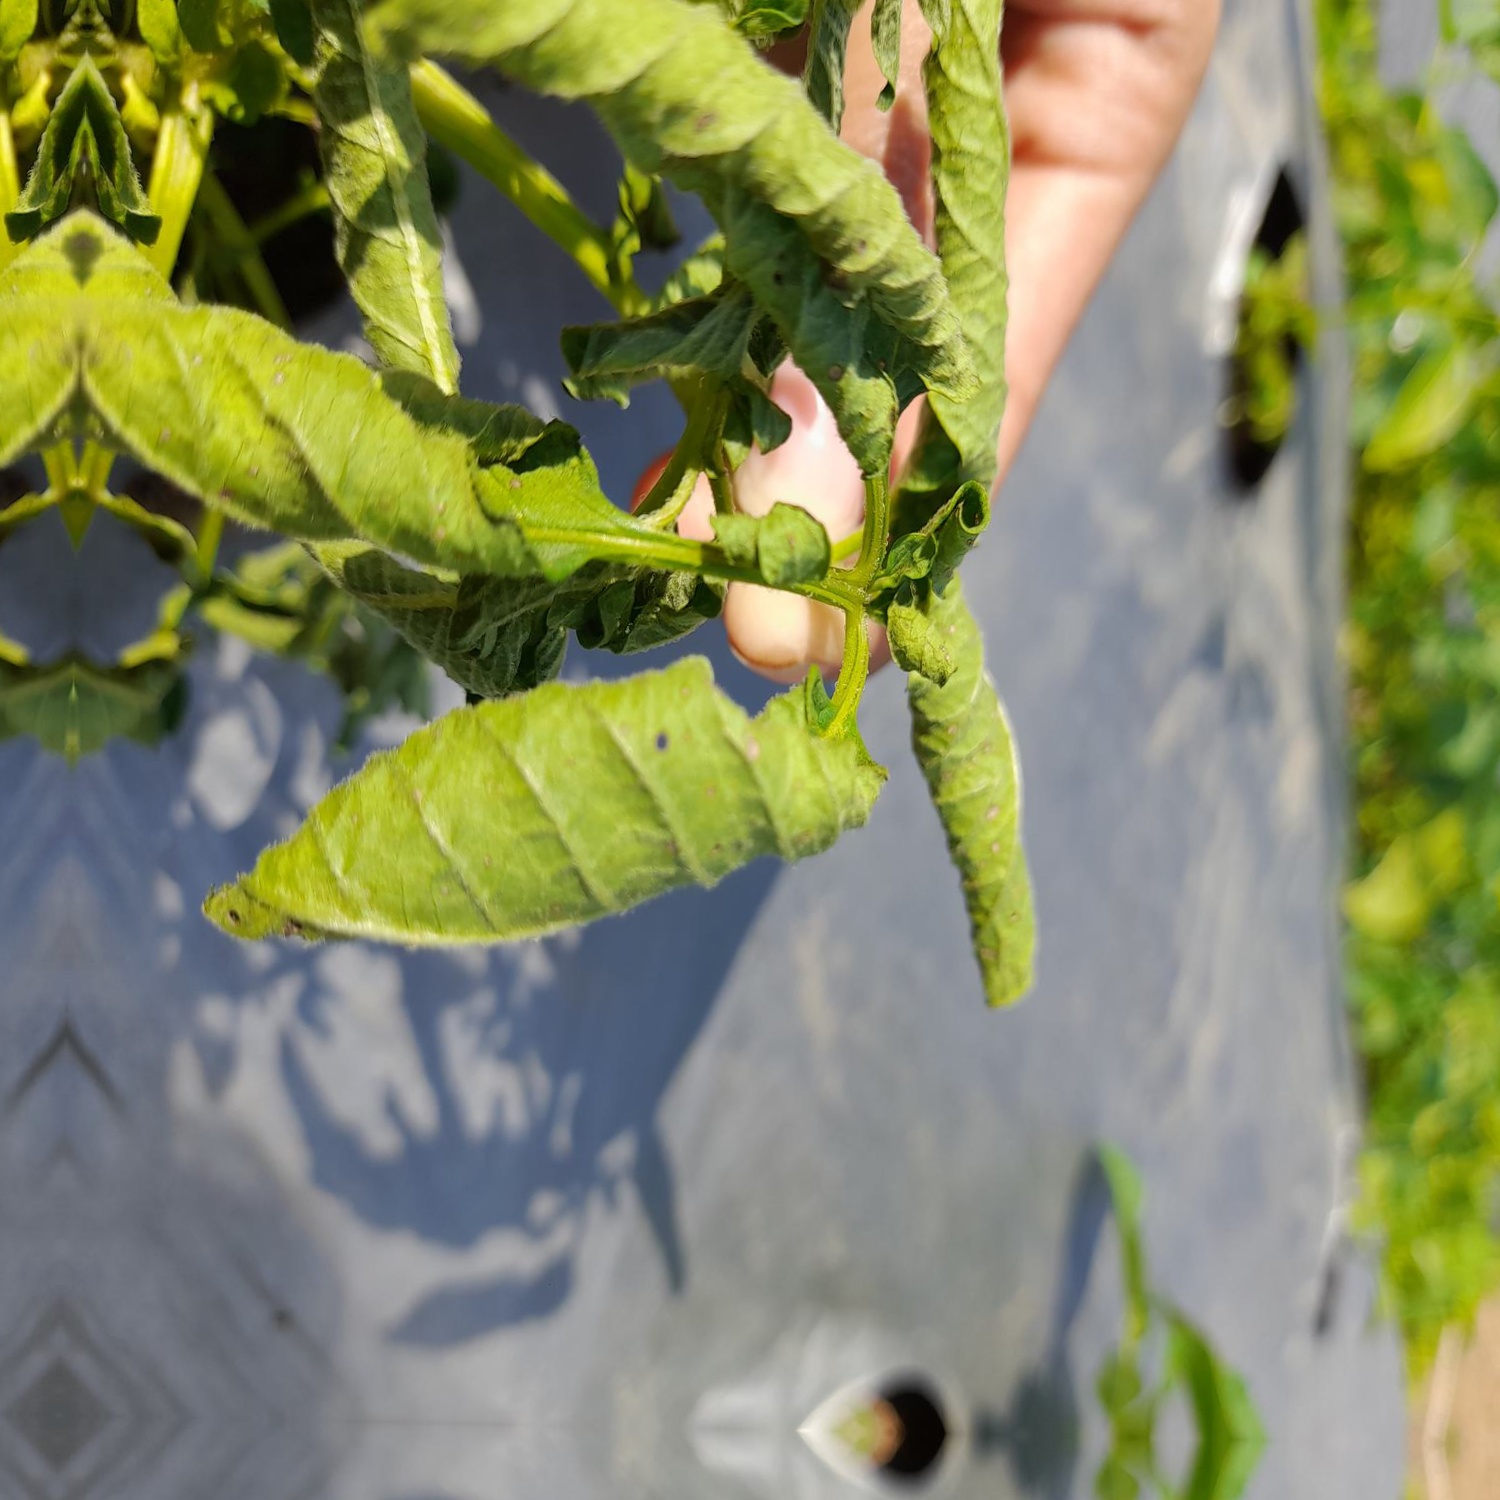
Etiqueta: Pudricion_Parda